Voodoo Macbeth

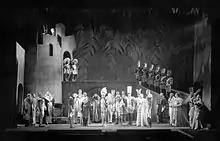
King Duncan arrives at Macbeth's palace

The cast of "Macbeth" numbered 150 people, but only four were professional actors: Jack Carter, Edna Thomas, Canada Lee, and Eric Burroughs.